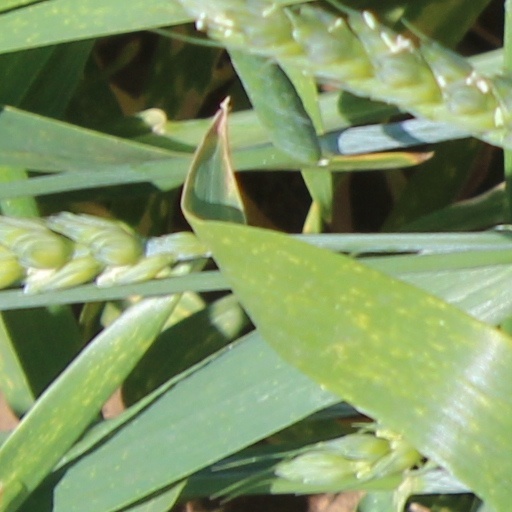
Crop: wheat